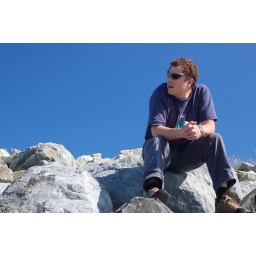
We went over to the beach at Tswassen while we waited for our boat to Nanaimo.